Lithuania in the Eurovision Song Contest 2010

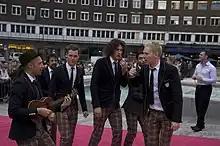
InCulto at the Eurovision Opening Party in Oslo

According to Eurovision rules, all nations with the exceptions of the host country and the "Big Four" (France, Germany, Spain and the United Kingdom) were required to qualify from one of two semi-finals in order to compete for the final; the top ten countries from each semi-final progress to the final. The European Broadcasting Union (EBU) split up the competing countries into six different pots based on voting patterns from previous contests, with countries with favourable voting histories put into the same pot. On 7 February 2010, an allocation draw was held which placed each country into one of the two semi-finals, as well as which half of the show they would perform in. Lithuania was placed into the second semi-final, to be held on 27 May 2010, and was scheduled to perform in the first half of the show. The running order for the semi-finals was decided through another draw on 23 March 2010 and Lithuania was set to open the show and perform in position 1, before the entry from Armenia.